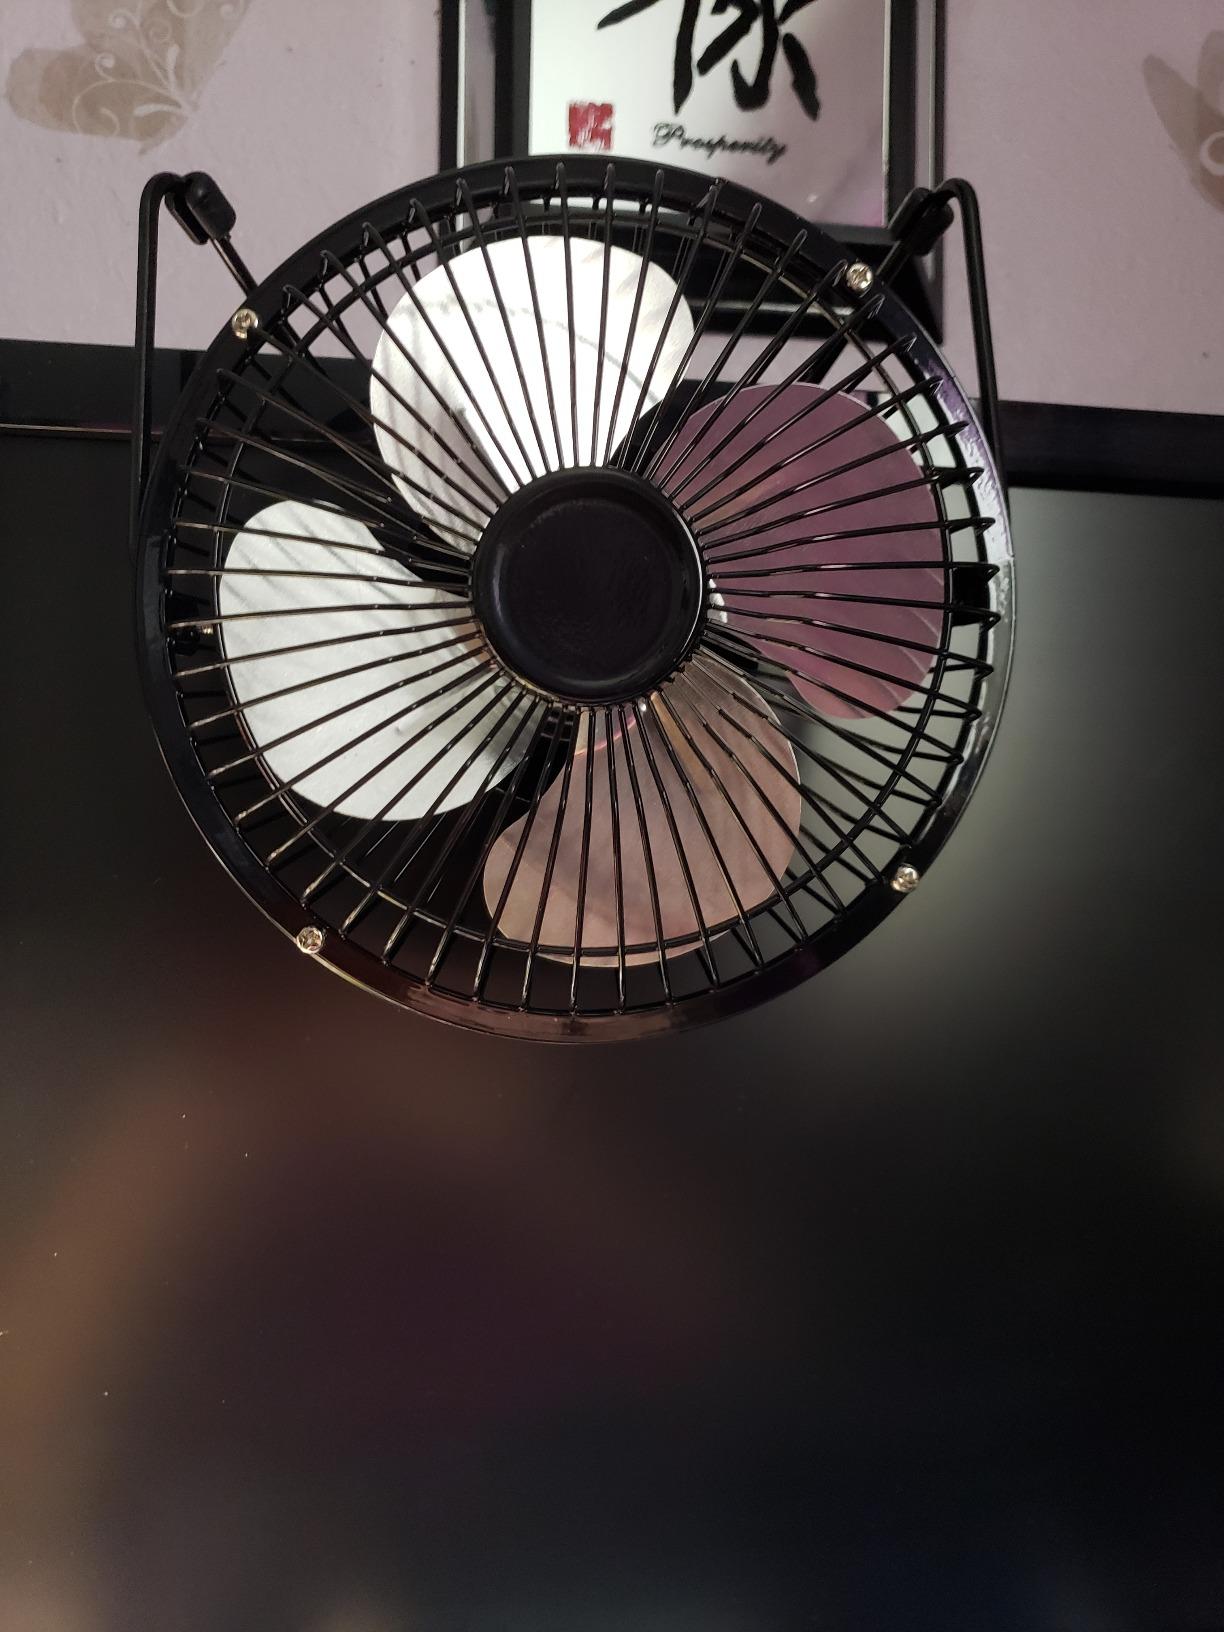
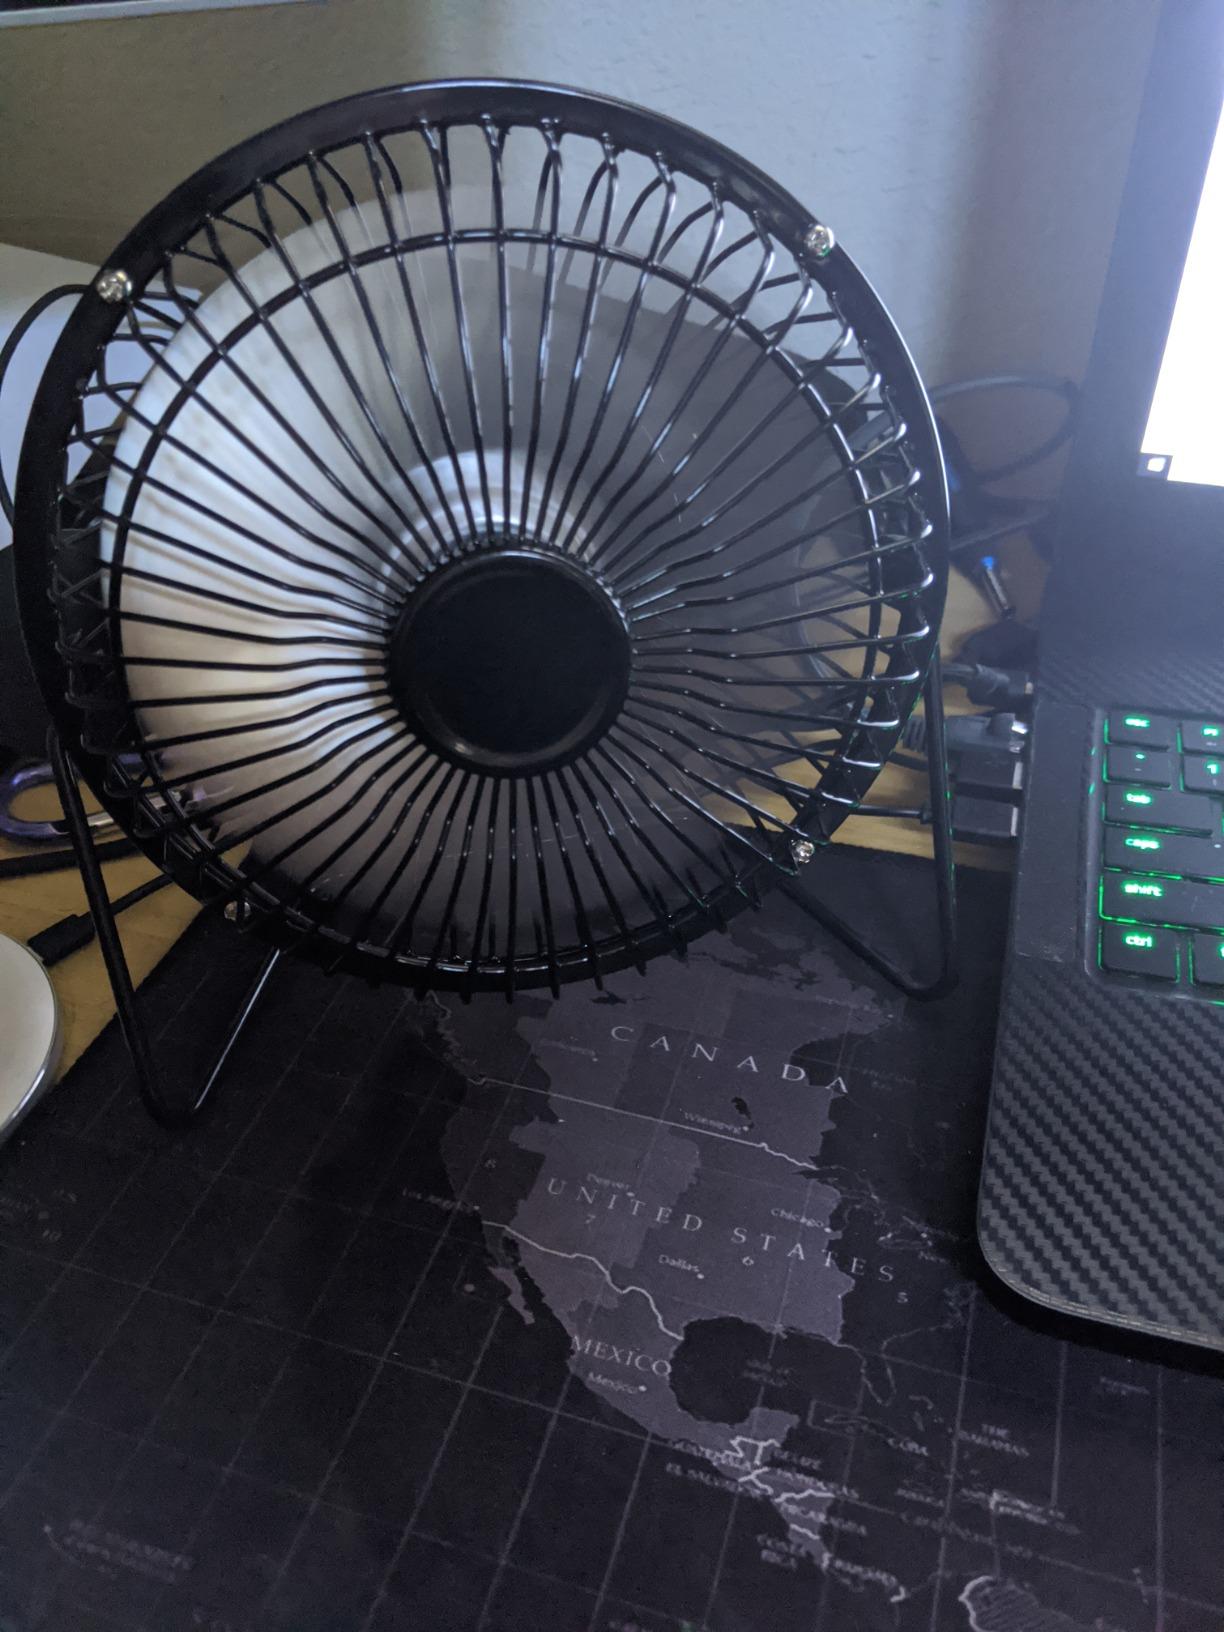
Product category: fan
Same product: yes